Stroud & Swindon Building Society

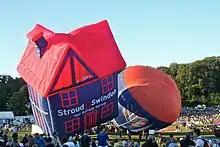
A balloon advertising Stroud & Swindon

Stroud and Swindon Building Society was originally established in 1850 as the Stroud Provident Benefit Building Society. The first head office was in Rowcroft in Stroud where the offices of Winterbothams solicitors are now and, indeed, Lyndsey Winterbotham was the first chairman. After transferring for a period to larger premises in Russell Street, the Society moved in 1990 to a purpose built head office, less than away from the original location.